Morea expedition

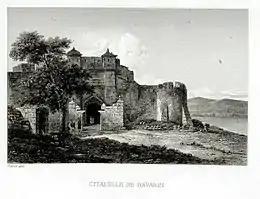
The New Navarino fortress, taken by General Philippe Higonet

The Chamber of Deputies authorised a loan of 80 million gold francs to allow the government to meet its obligations for the expedition. An expeditionary corps of 13,000–15,000 men commanded by Lieutenant-General Nicolas Joseph Maison was formed. It was composed of nine infantry regiments distributed in three brigades commanded by the "maréchaux de camp" Tiburce Sébastiani (brother of Marshal Horace Sébastiani, soldier, diplomat and minister, "1st brigade"), Philippe Higonet ("2nd brigade"), and Virgile Schneider ("3rd brigade"). The Chief of the General Staff was General Antoine Simon Durrieu.